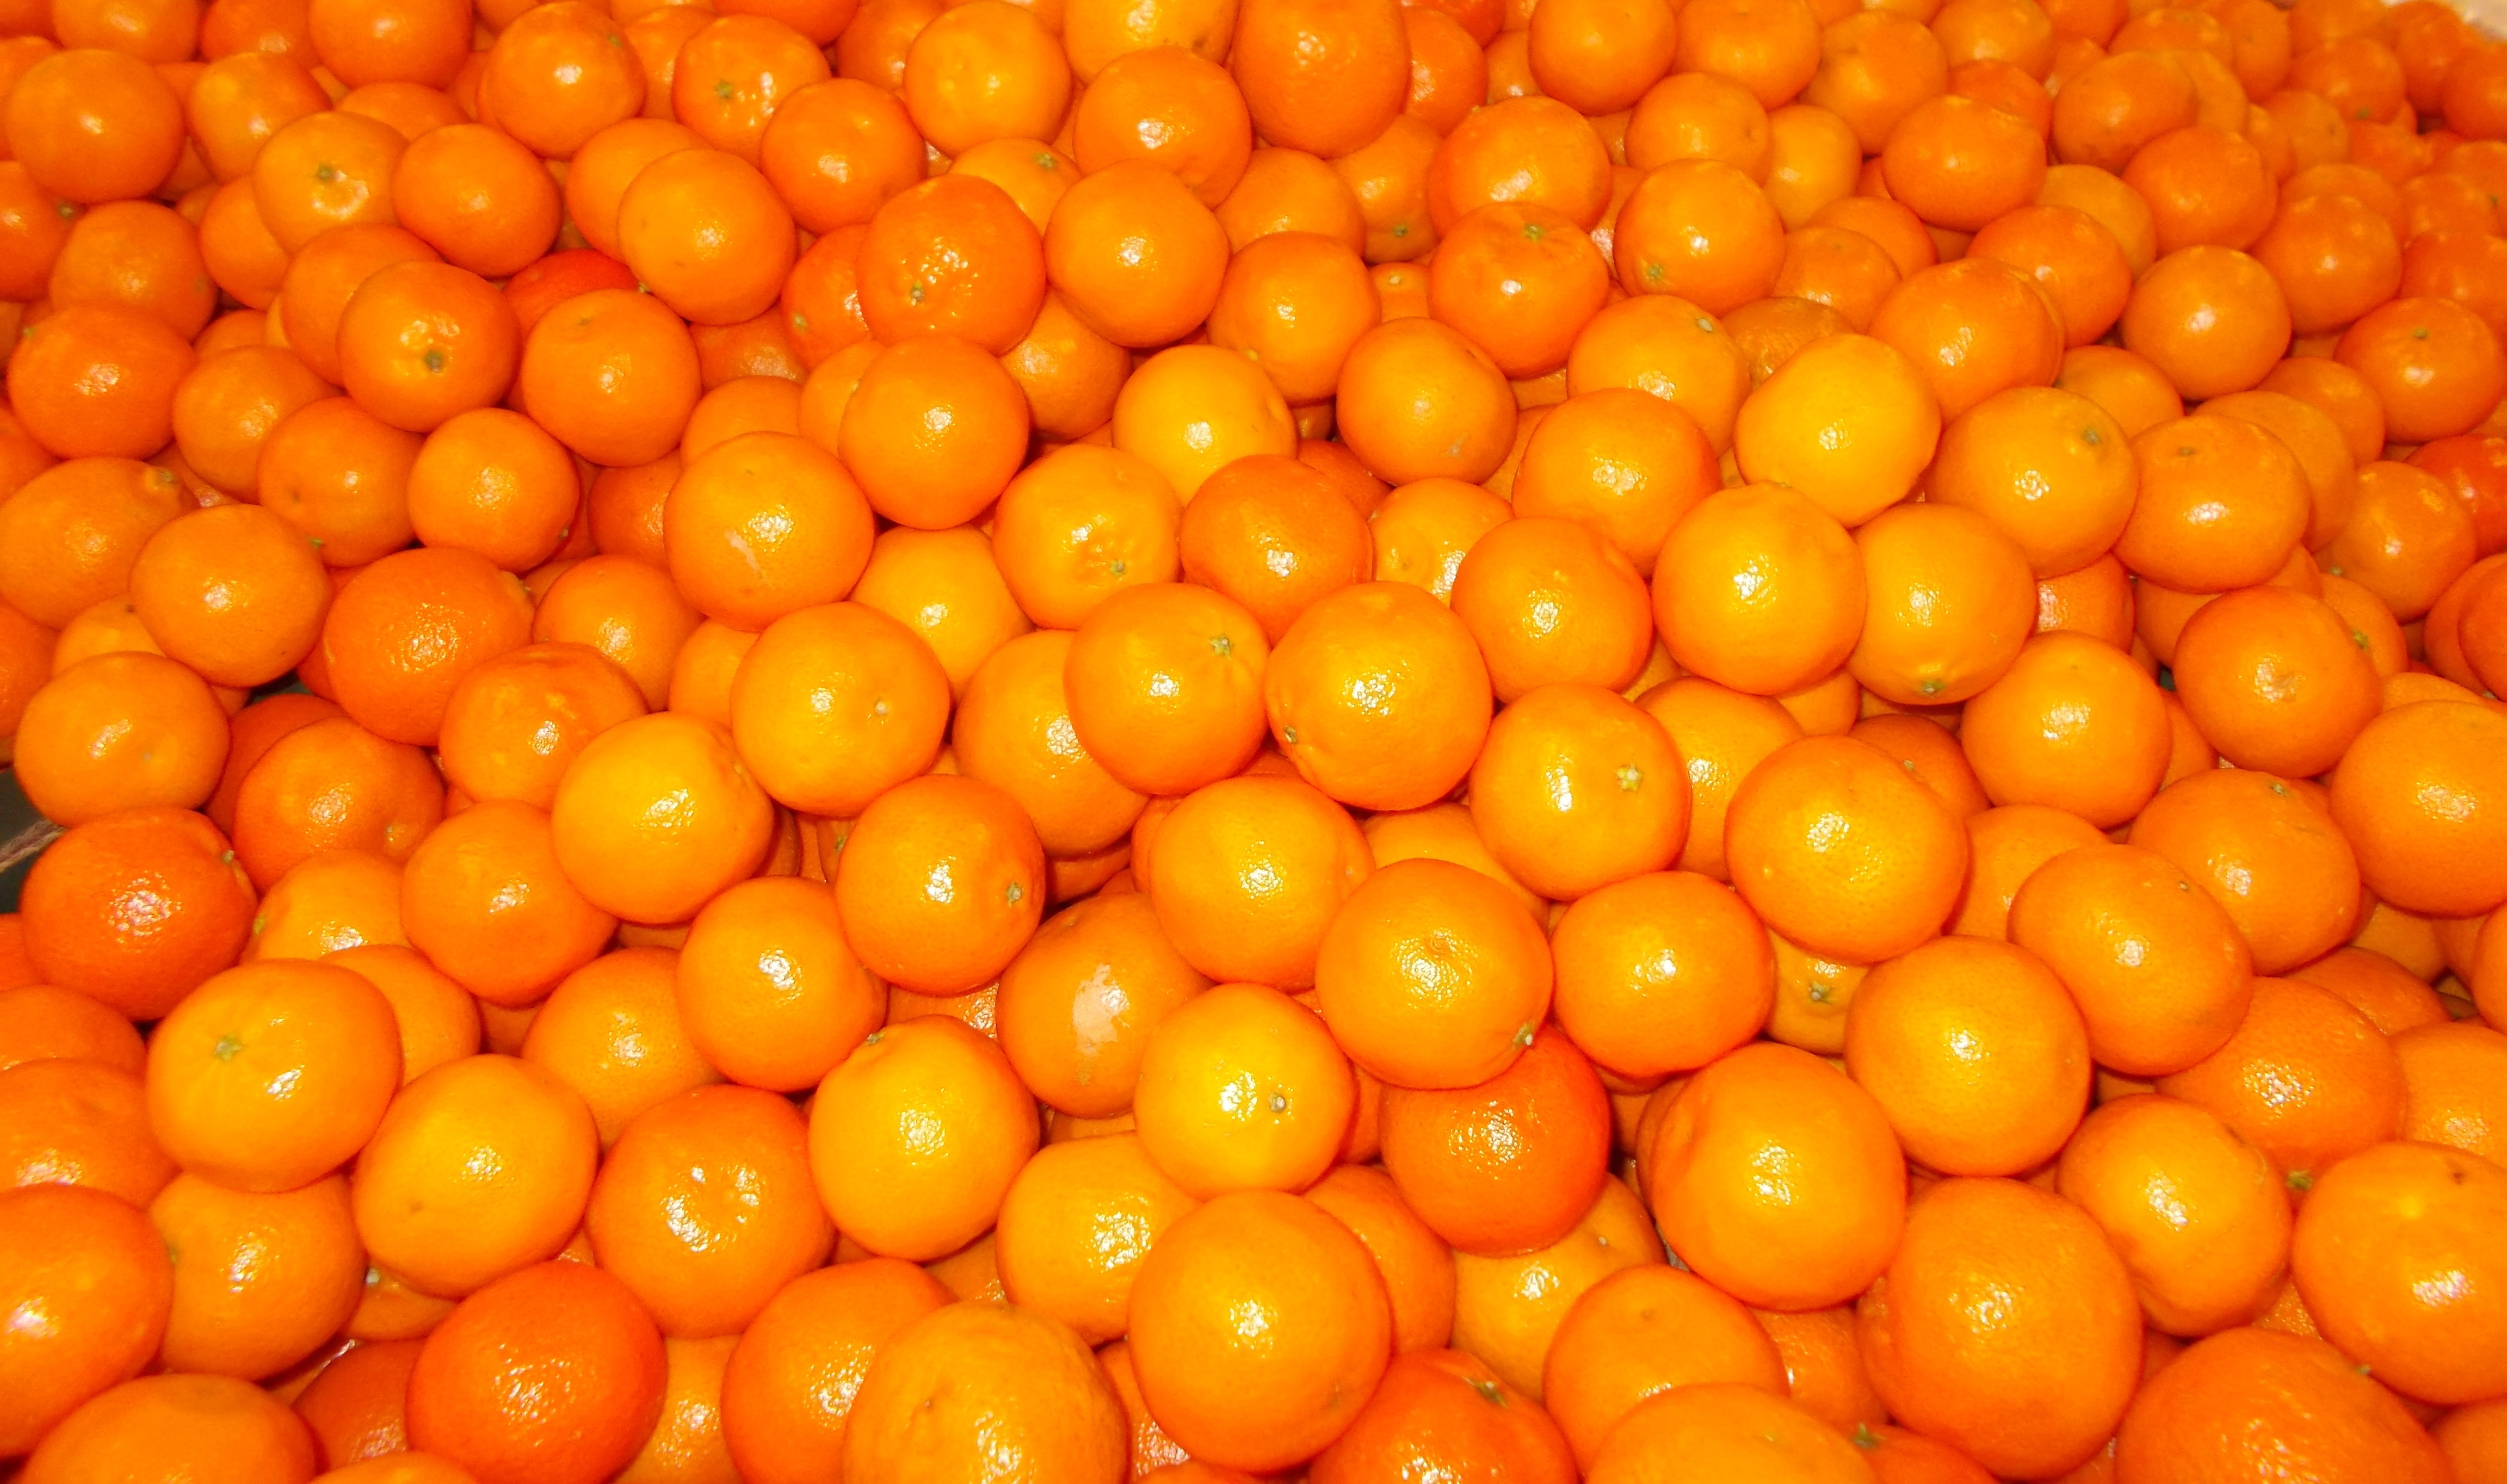
plant, fruit, orange, food, produce, vegetable, tangerine, kumquat, clementine, vegetarian food, citrus, flowering plant, mandarin orange, land plant, tangelo